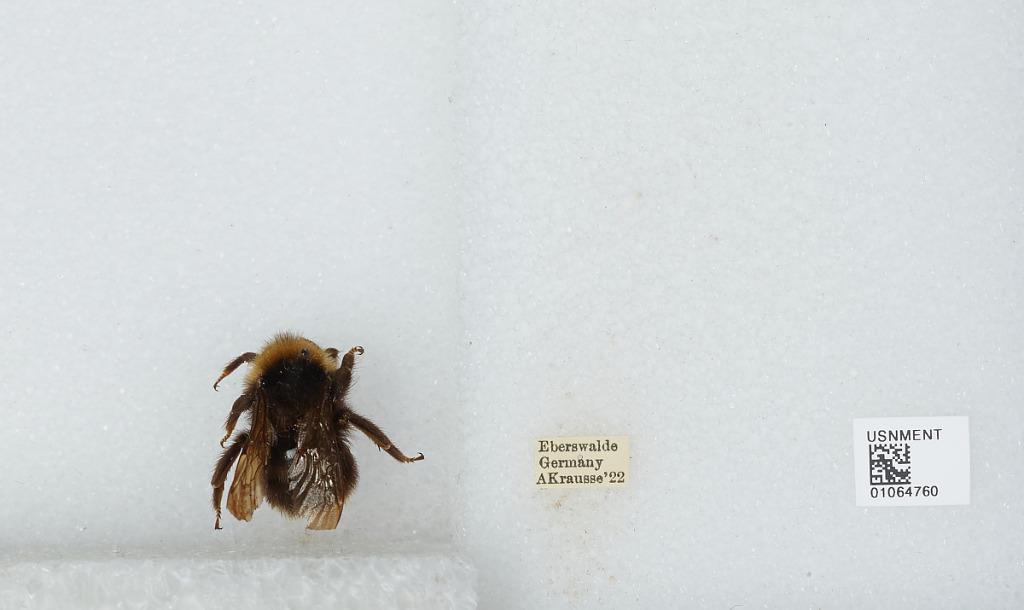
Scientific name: Bombus sp.
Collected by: A. Krausse
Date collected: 1922--
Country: Germany
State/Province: Brandenburg
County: Barnim
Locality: Eberswalde
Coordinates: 52.8356, 13.8182